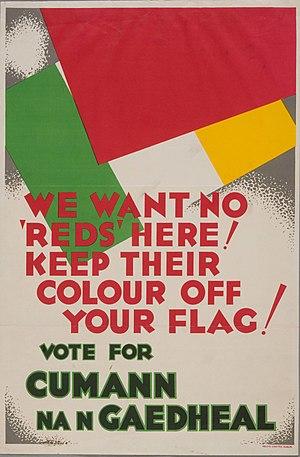
Saor Éire est une organisation politique d' extrême gauche irlandaise. Elle est créé en 1931 par des membres de tendance communiste au sein de l'Armée républicaine irlandaise, avec le soutien de sa direction. Parmi ses fondateurs figure notamment Peadar O'Donnell, ancien rédacteur en chef d'An Phoblacht, le journal publié par l'IRA, et figure de l'extrême gauche de l'IRA. Saor Éire se décrit comme « une organisation d'ouvriers et de travailleurs agricoles ».